Ashes of Ares

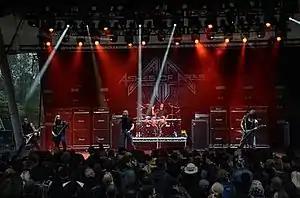
Ashes of Ares in 2013

Ashes of Ares is an American power metal band featuring ex-Iced Earth members Matt Barlow on vocals and Freddie Vidales on guitar. It previously included drummer Van Williams (formerly of the band Nevermore).